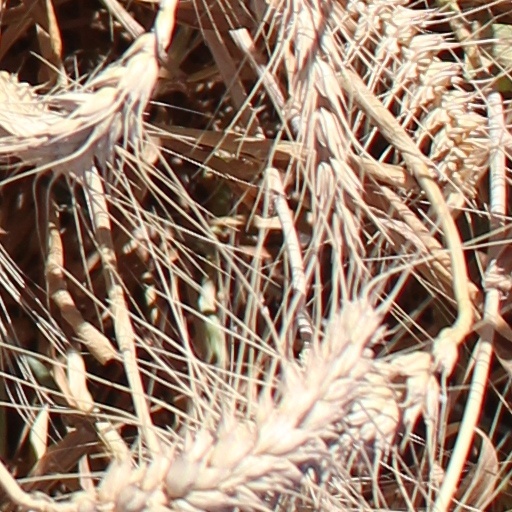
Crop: wheat